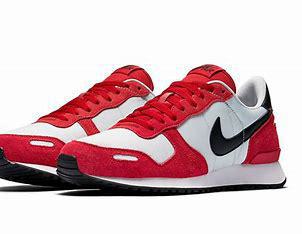
Brand: Nike
Model: Air Vortex